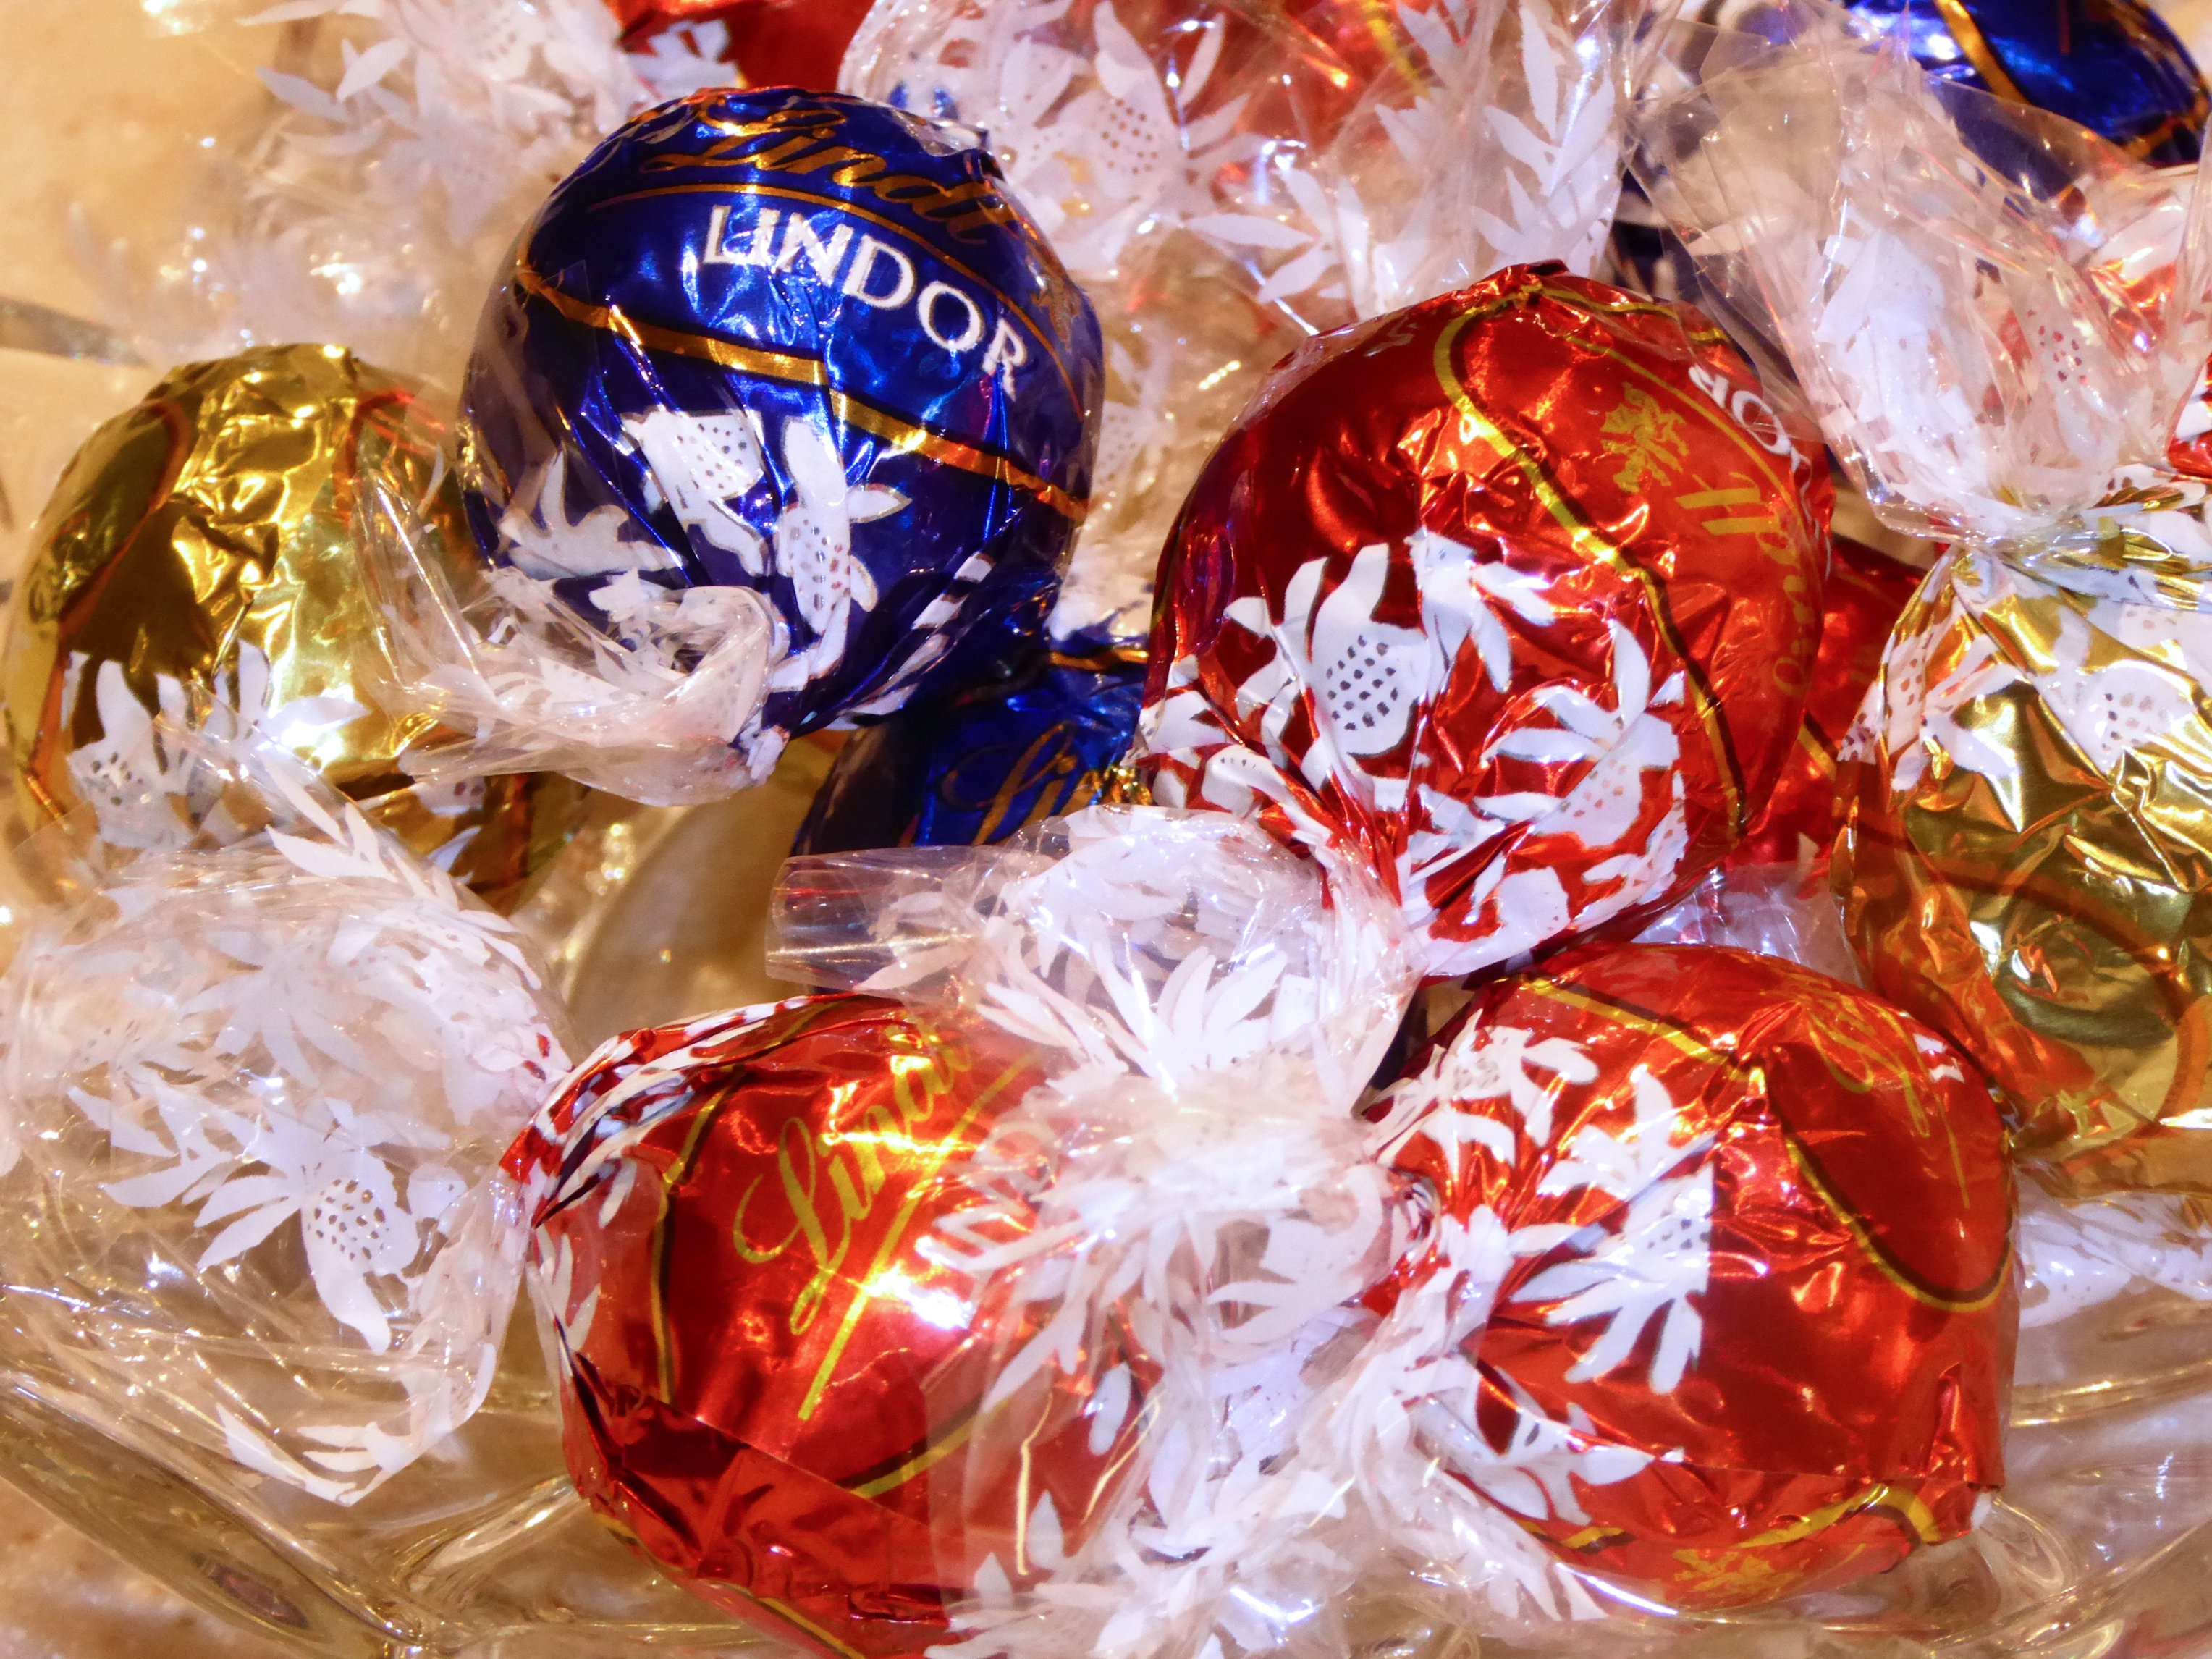
sweet, food, chocolate, christmas, dessert, christmas decoration, sugar, confectionery, lindor